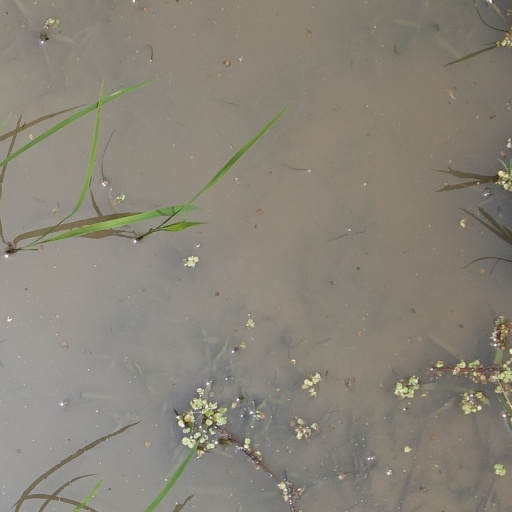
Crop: rice